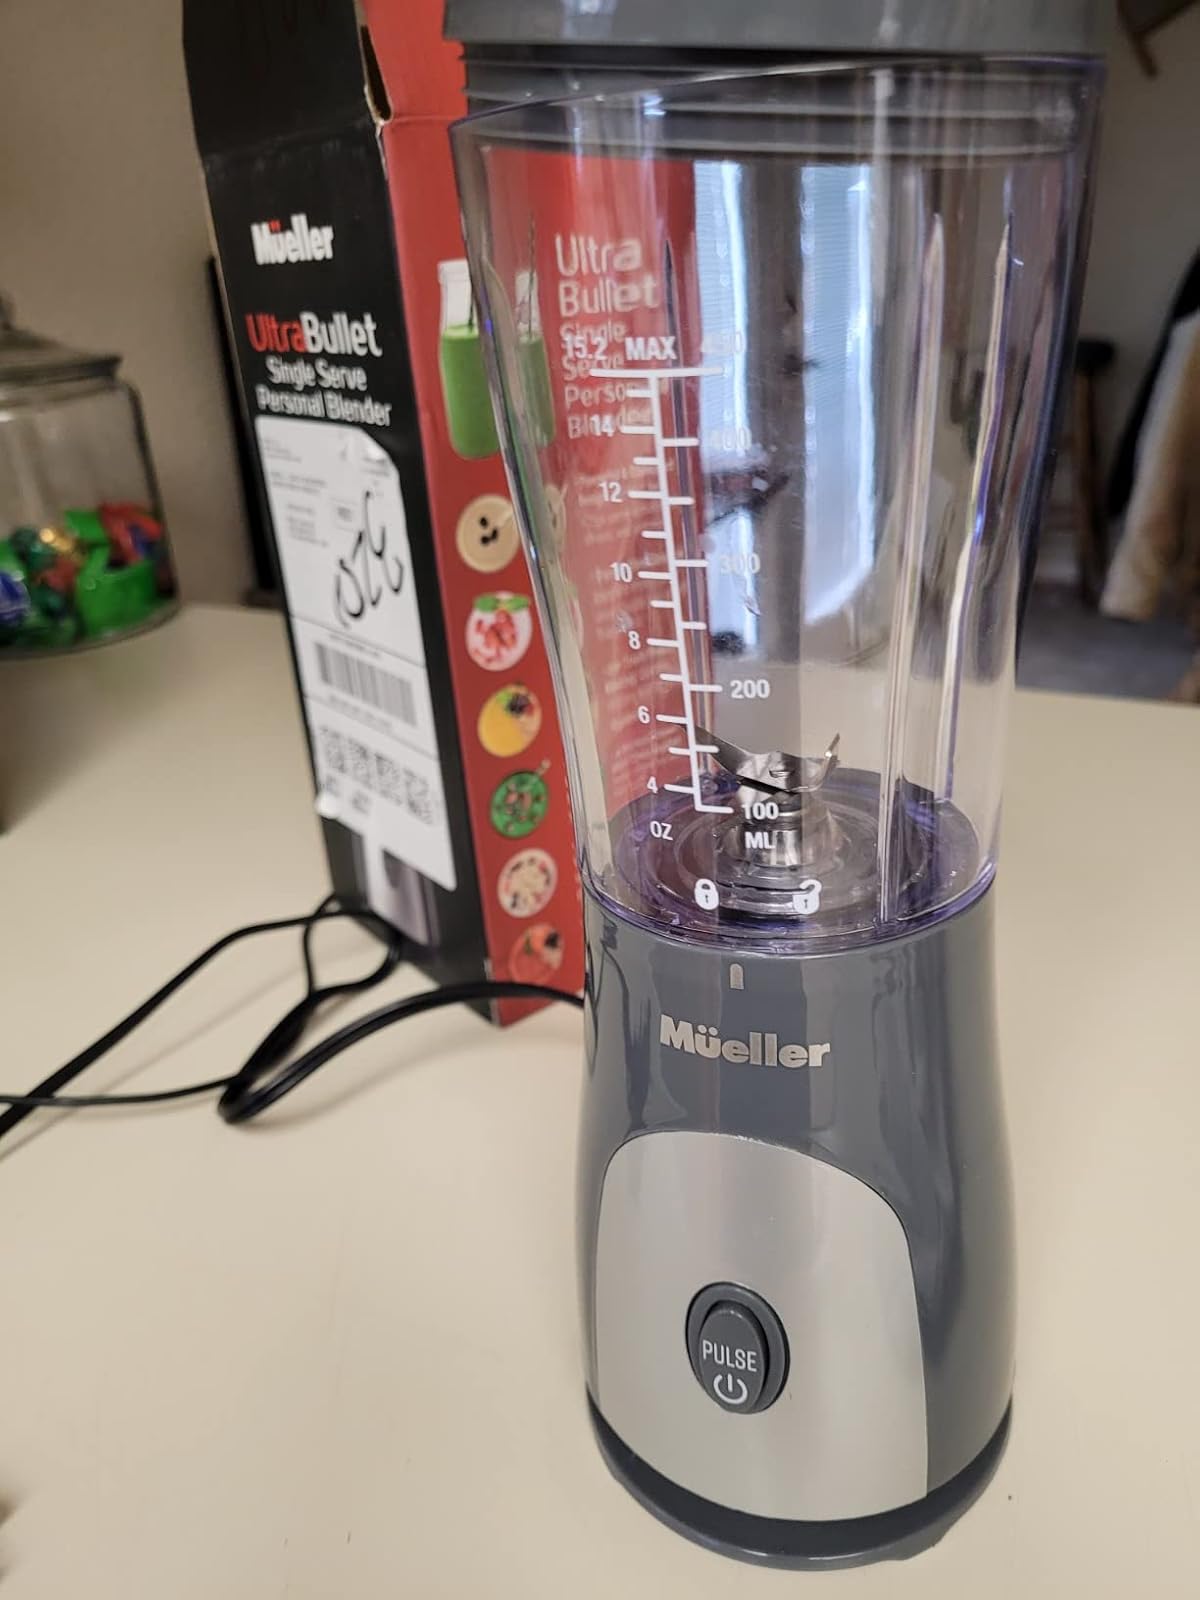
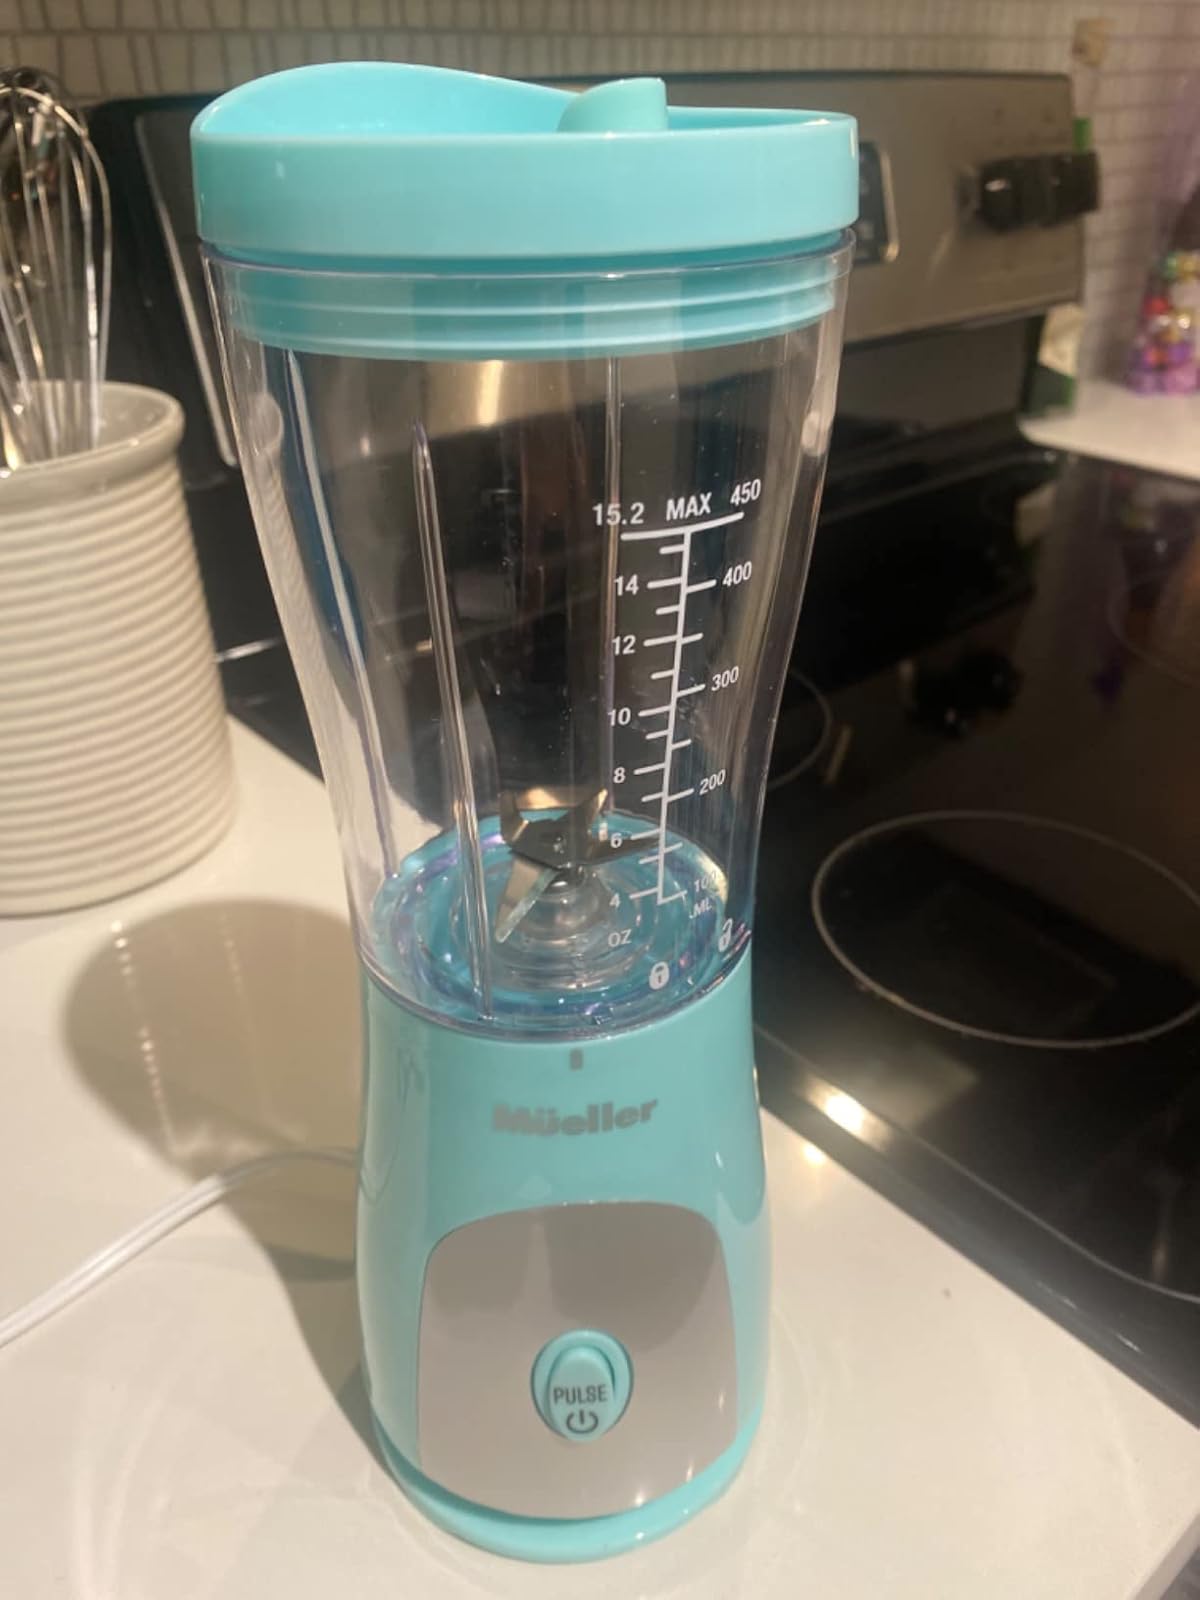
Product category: items_blender
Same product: no